Bluff Historic District

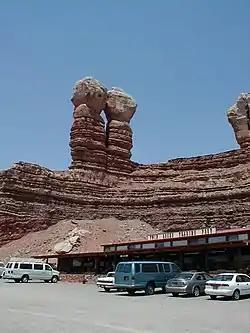
Navaho Twin Rocks and the Twin Rocks Trading Post

The Bluff Historic District, in Bluff, Utah, is a historic district which was listed on the National Register of Historic Places in 1995. The district included 11 contributing buildings and six contributing sites.